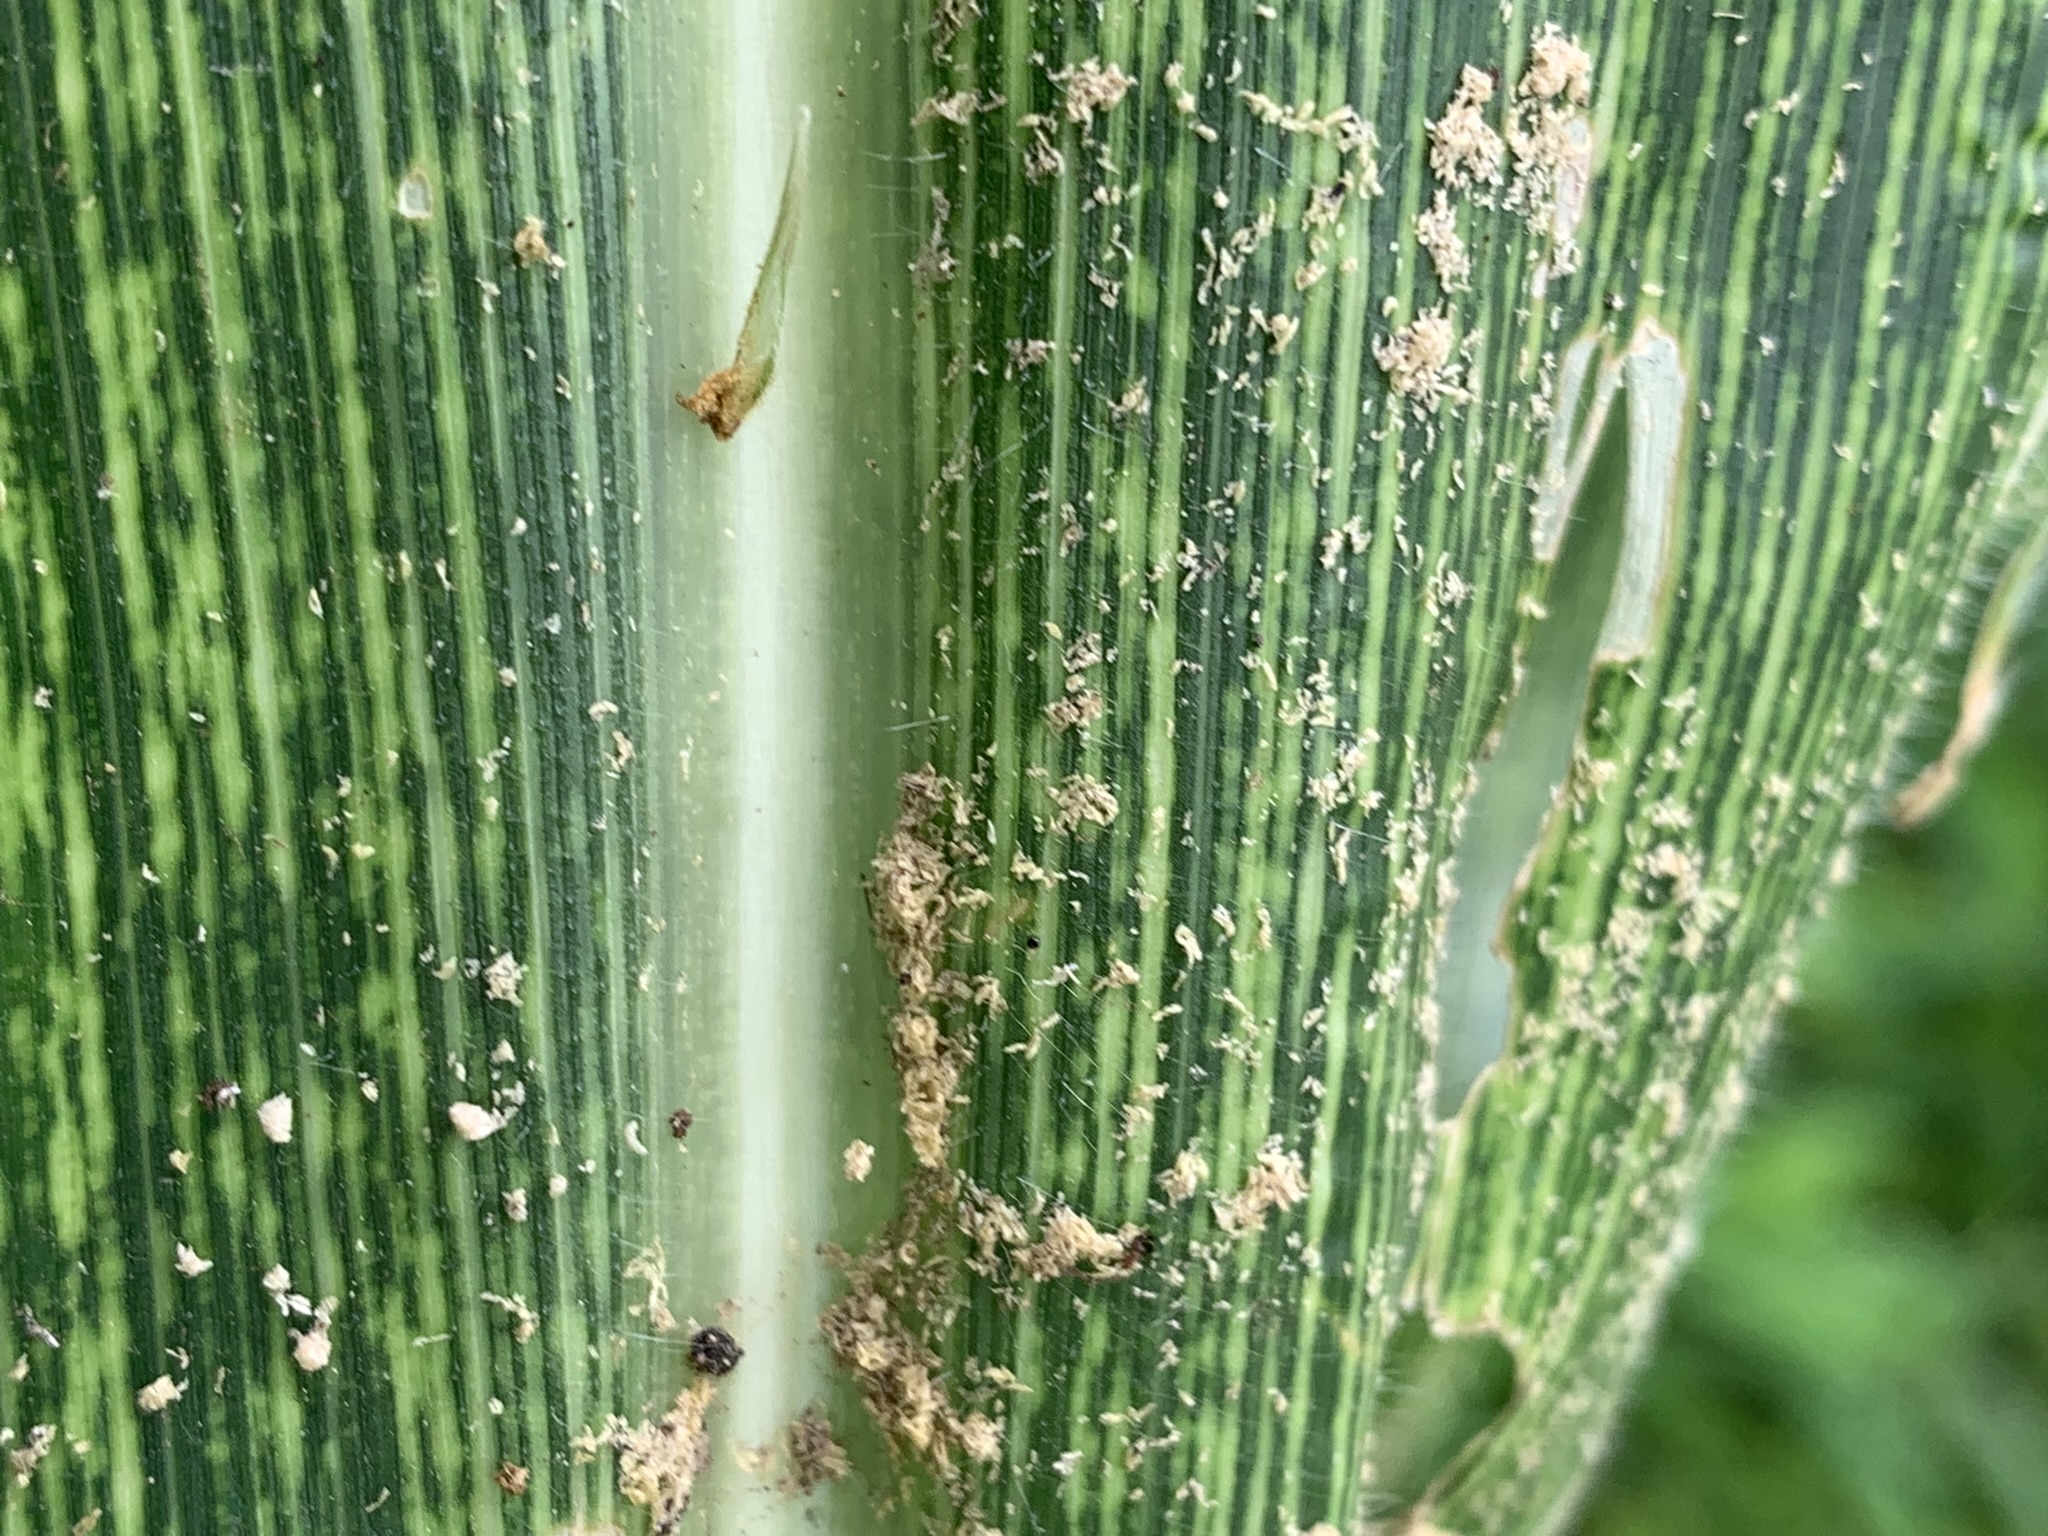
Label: MSV